Friedrich Traun

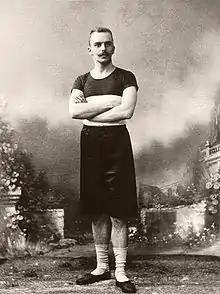
Traun at the 1896 Olympic Games at Athens

In 1899, Traun finished his studies with the degree of a Doctor of Science. His thesis "On the knowledge of dibromomesitol bromide and its transformation products" received the best possible mark, summa cum laude. After working as a scientist at the Sorbonne at Paris for two years, he decided to enter his father's company. In 1902, Traun made a business trip to the United States in order to visit the company's branch on Long Island. The following winter, he fell ill of tuberculosis. Upon recommendation of Carl Schurz, Traun spent the spring of 1903 in a hotel at Augusta, Georgia, before returning to Germany.